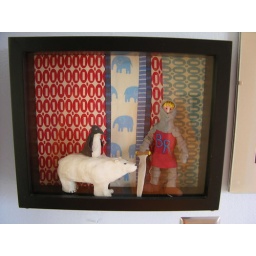
cake toppers from birthdays past that were in danger of destruction...so I made them a shadowbox home